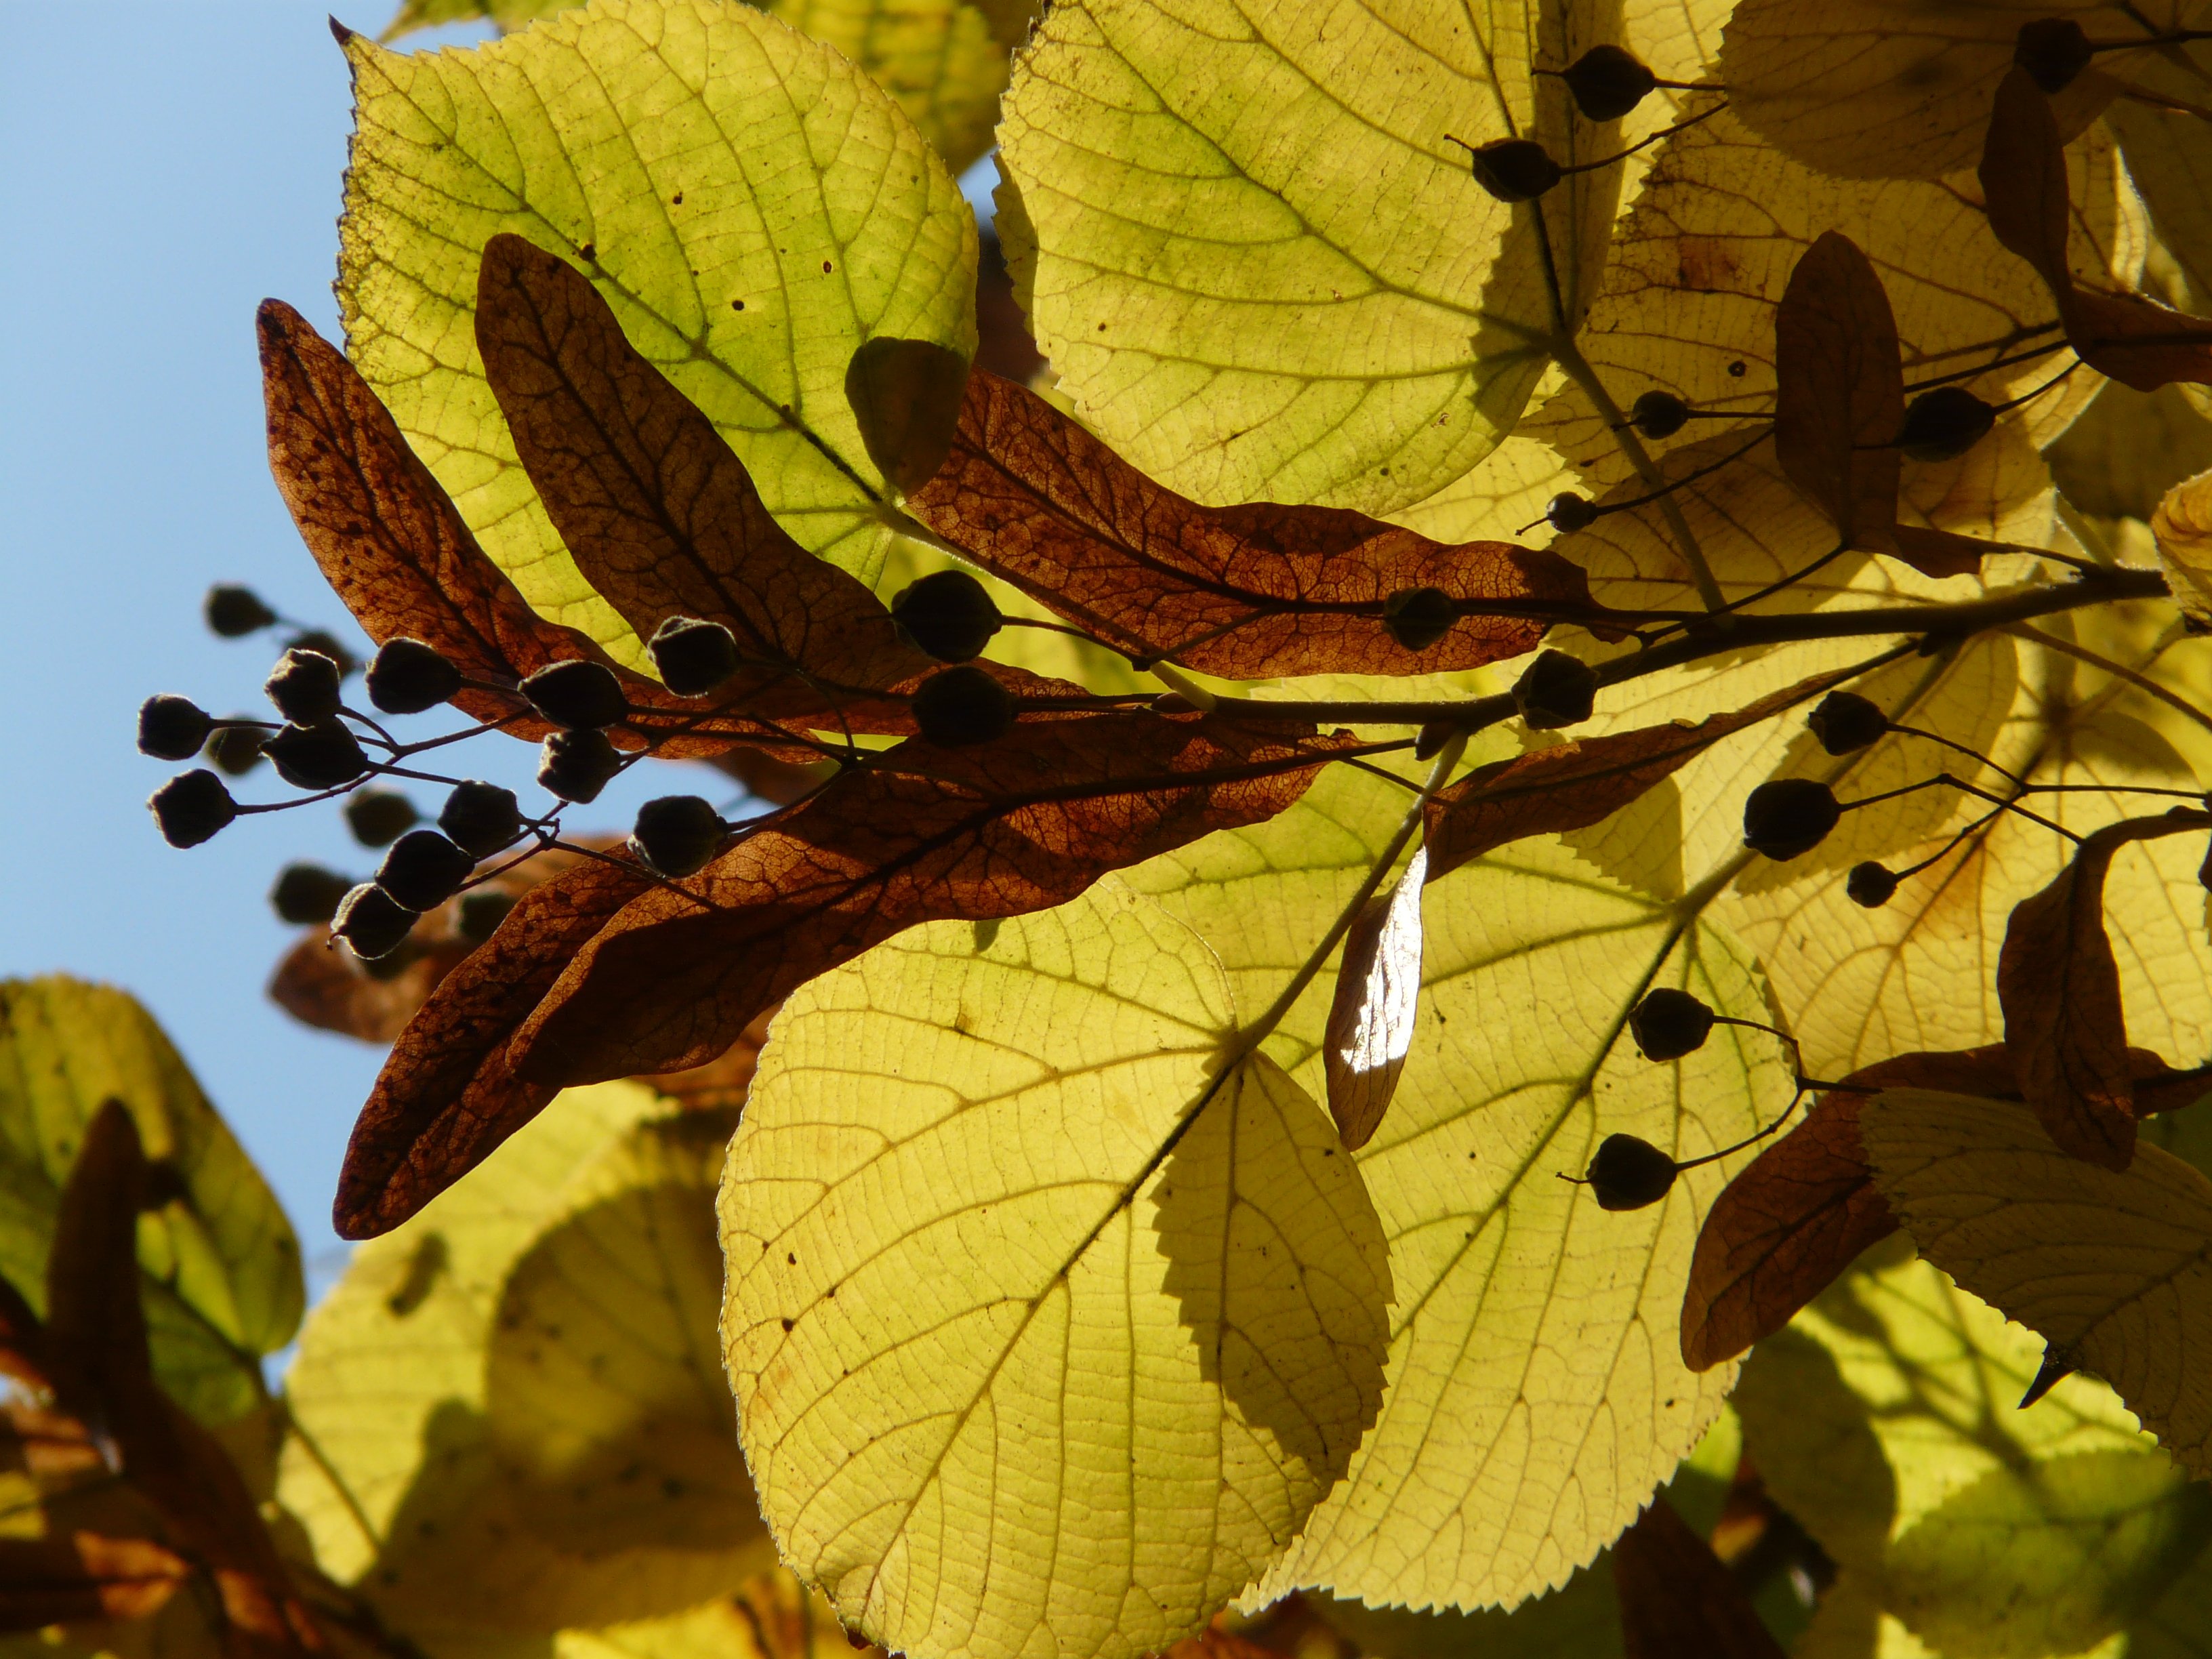
tree, forest, branch, plant, sun, sunlight, leaf, flower, golden, color, autumn, botany, colorful, yellow, season, maple tree, maple leaf, leaves, bright, deciduous, linde, october, fall foliage, autumn forest, golden autumn, back light, golden october, flowering plant, tilia, lipovina, tilia cordata, plant stem, woody plant, land plant, winter linde, stone linde